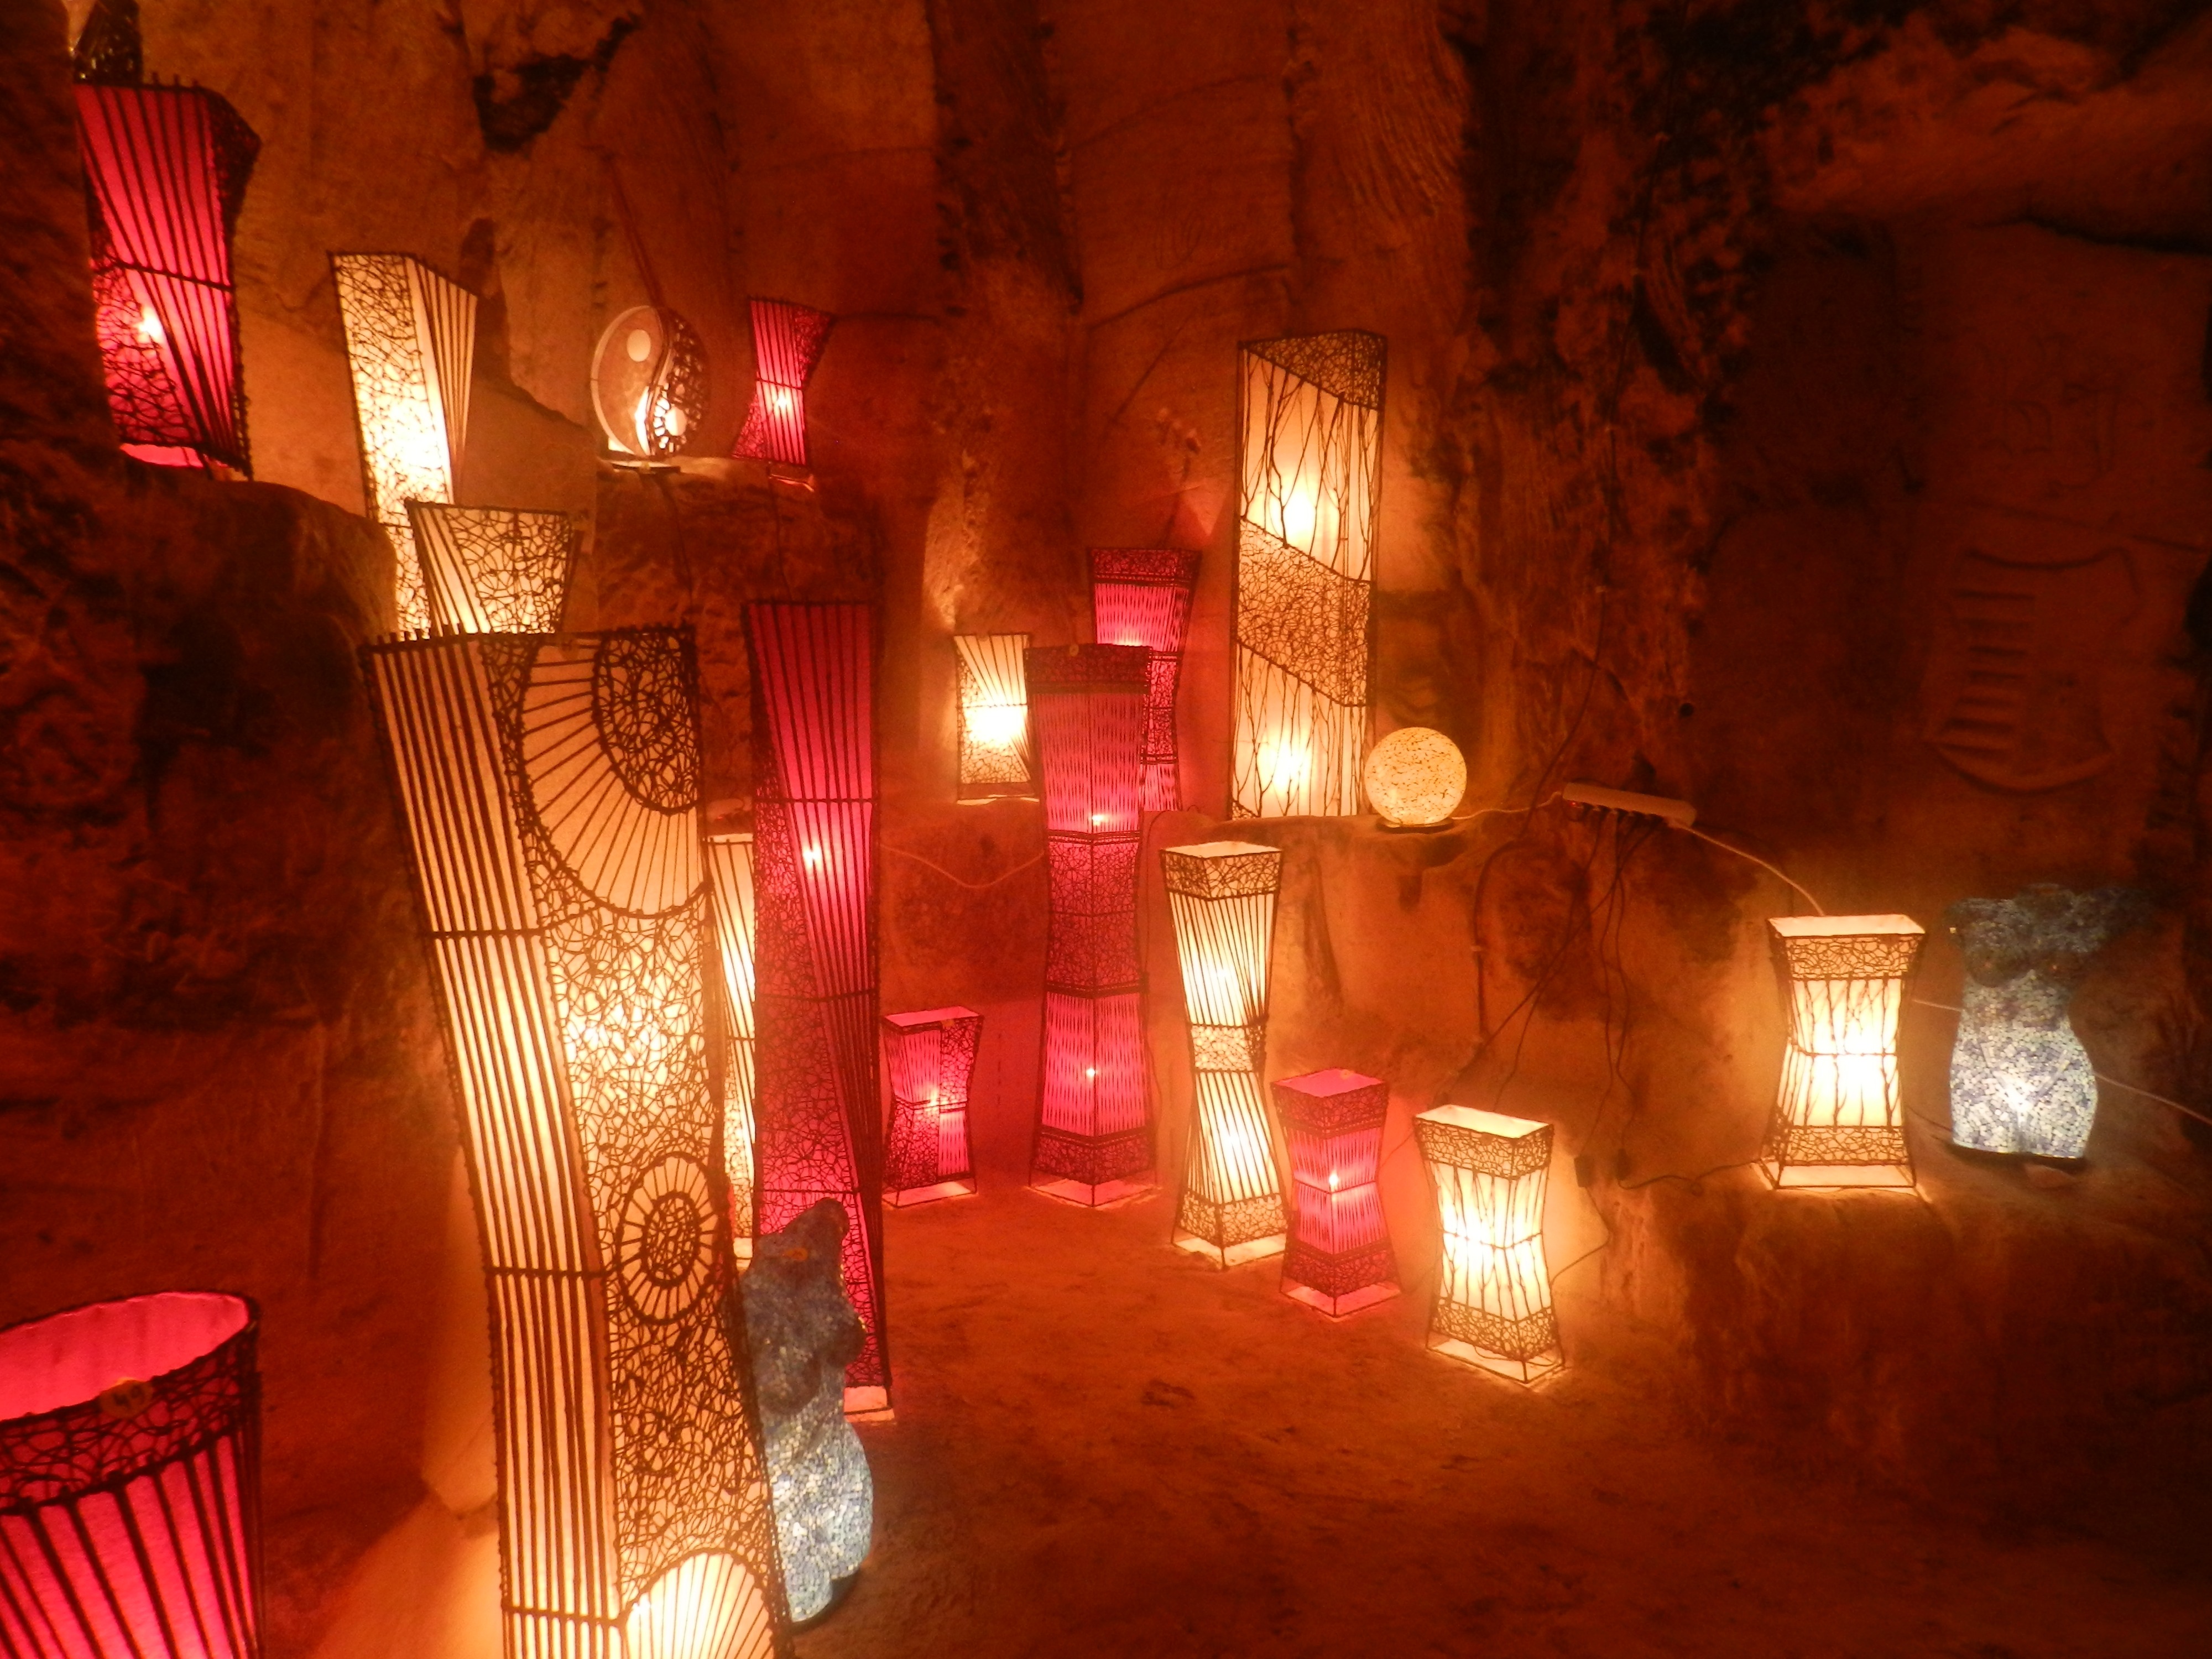
light, night, underground, cave, red, lighting, christmas decoration, caves, valkenburg